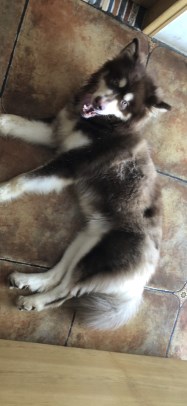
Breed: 1324-n000004-malamute